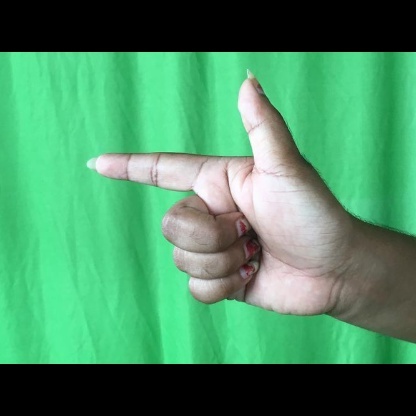
Mudra: Chandrakala